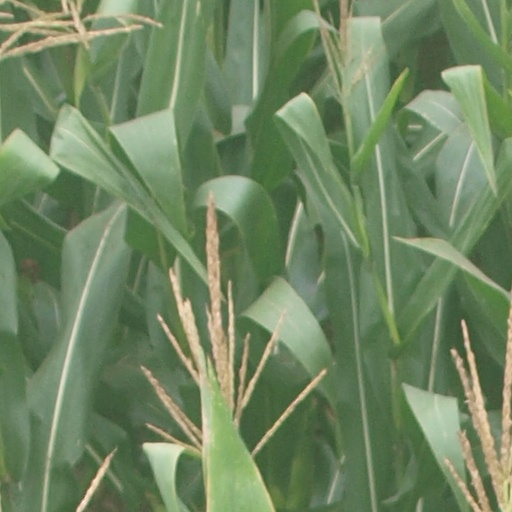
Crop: maize; corn